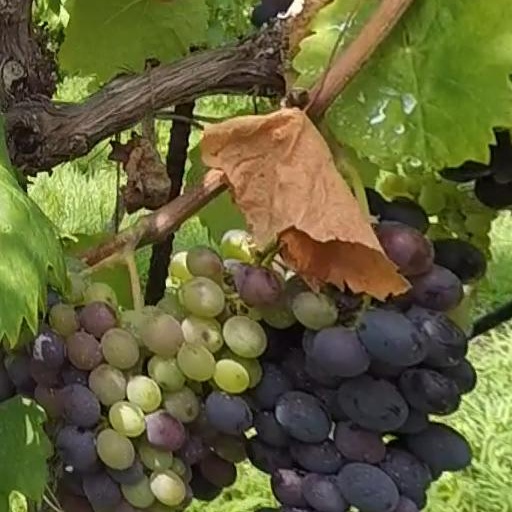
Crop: grape